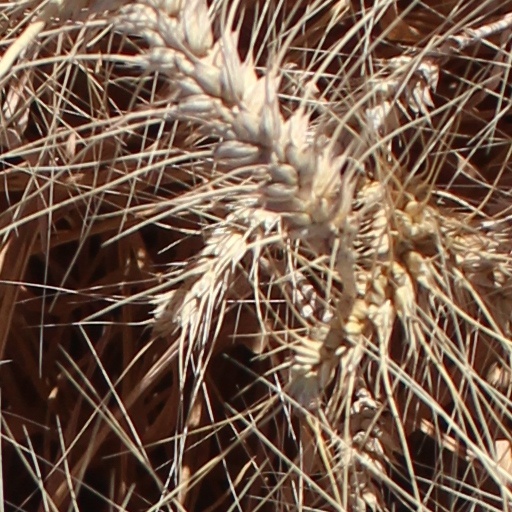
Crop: wheat